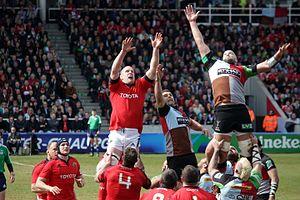
Paul Jeremiah O'Connell, né le 20 octobre 1979 à Limerick, est un joueur de rugby à XV international irlandais. Il a évolué au poste de deuxième ligne avec l'équipe d'Irlande entre 2002 et 2015 et pendant quatorze ans pour la province irlandaise du Munster jusqu'en 2015, année de sa retraite.